Racism in Italy

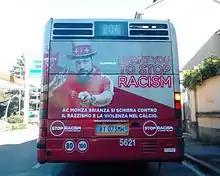
An Italian bus with advertising by the president of AC Monza football team, Anthony Armstrong Emery, against racism in football (2013)

Actions by the Lega Nord have been criticized as xenophobic or racist by several sources. Italians protested the murder of Burkina Faso native, Abdul Salam Guibre, along with racism in Italy on 20 September 2008. "L'Osservatore Romano", the semi-official newspaper for the Holy See, indicated that racism played an important role in the riot in Rosarno. According to a Eurobarometer study, Italians had the third lowest level of "comfort with person of Gypsy origin as neighbour", after Austrians and Czechs.